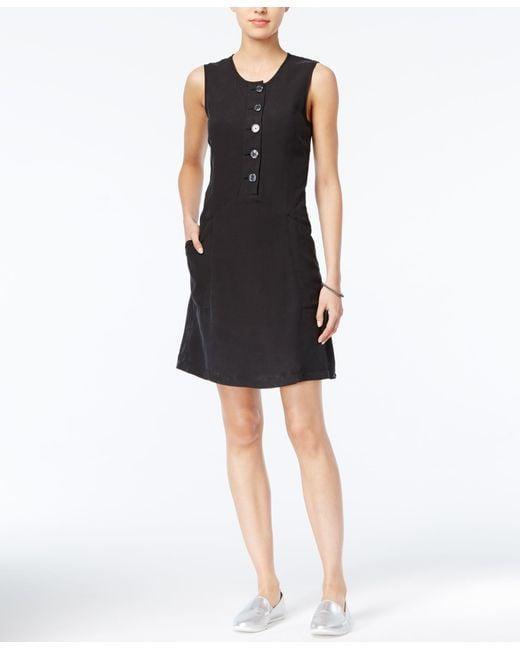
Damenkleid aus Leinen mit Holzknopf und Mao-Kragen